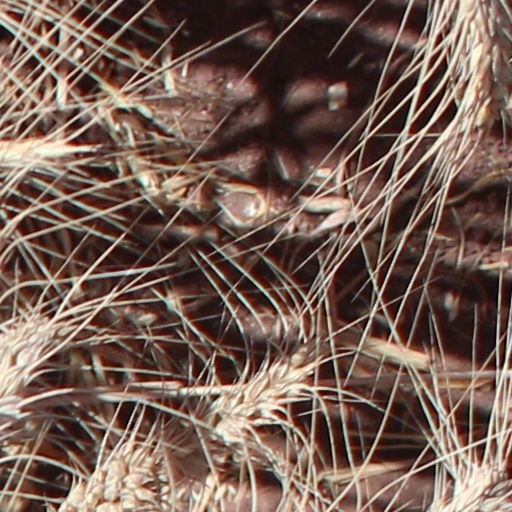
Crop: wheat